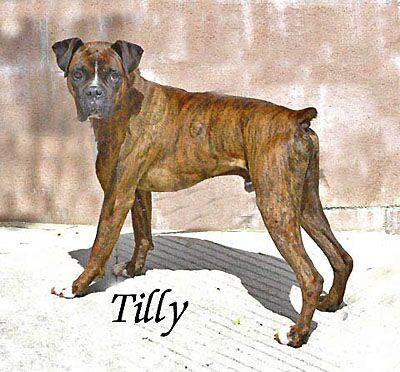
Label: dog